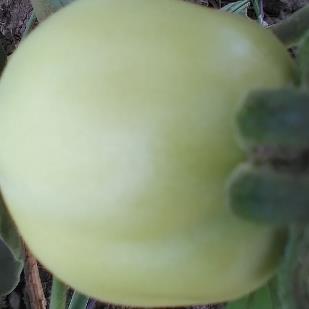
Crop: Tomato
Condition: healthy-fruit